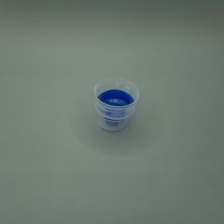
Color: white/transparent
Cap type: flip-top cap